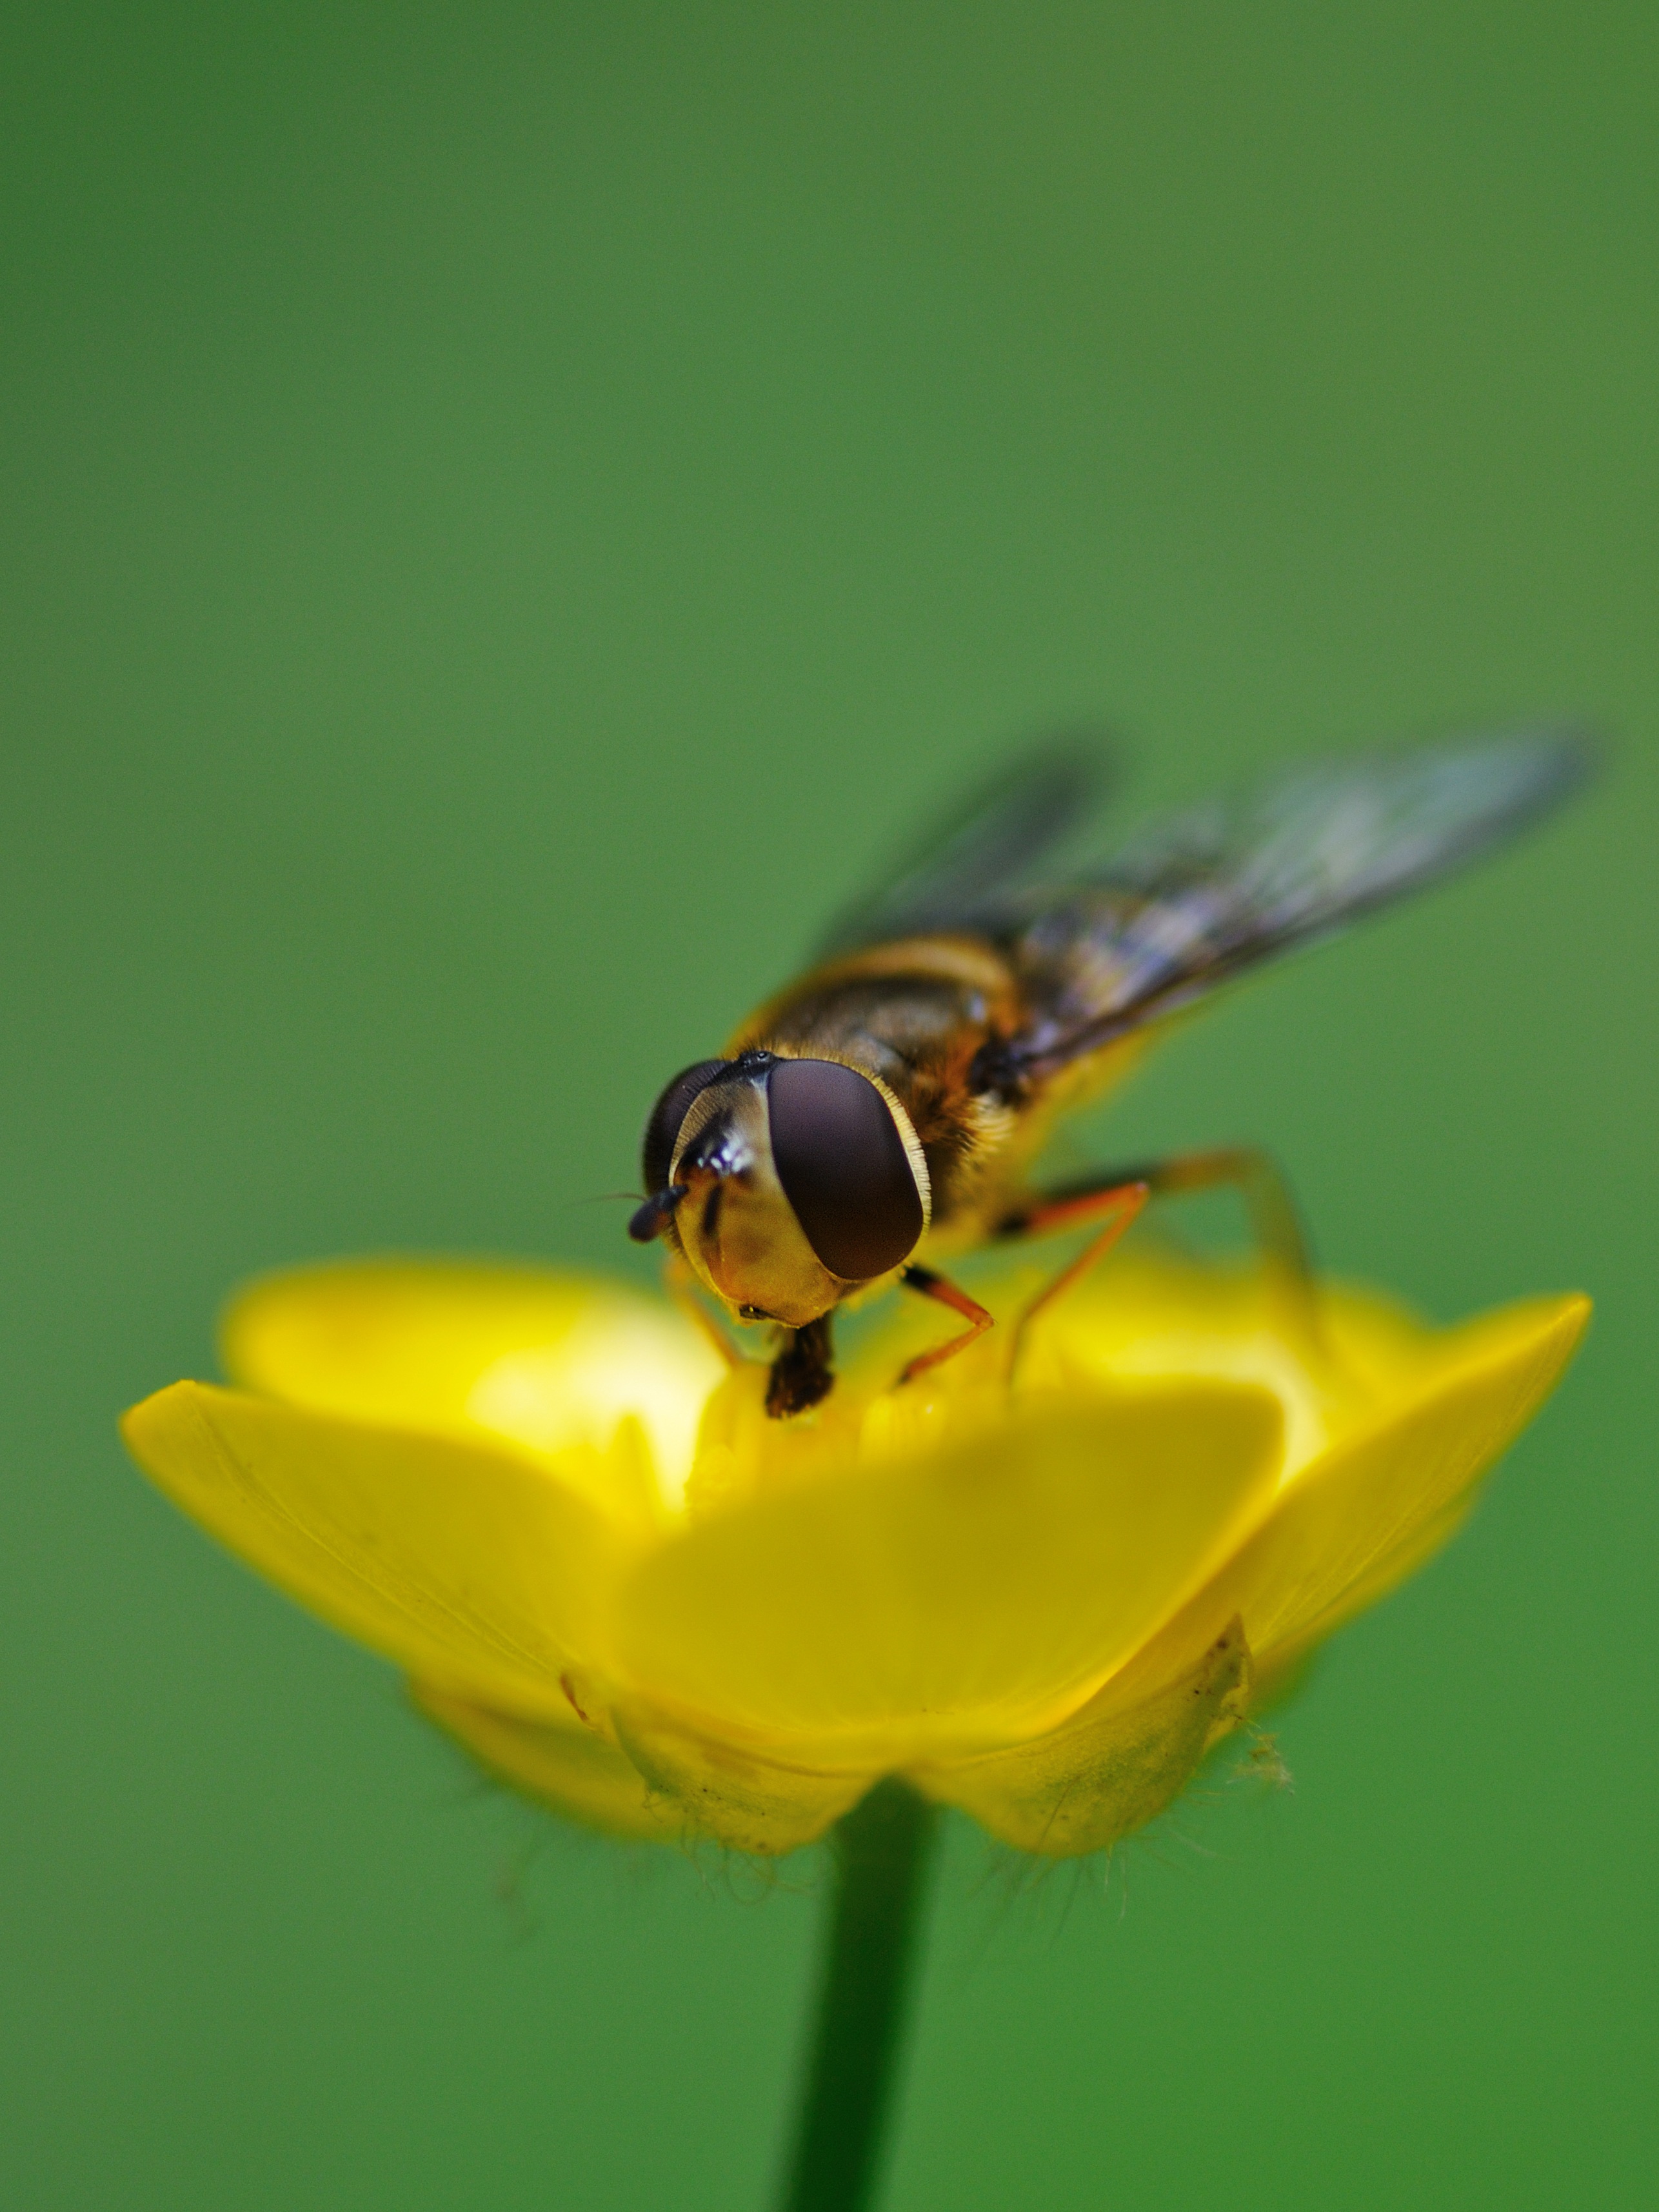
photography, flower, petal, fly, pollen, insect, macro, yellow, fauna, invertebrate, close up, hoverfly, bee, buttercup, nectar, forage, macro photography, honey bee, plant stem, membrane winged insect